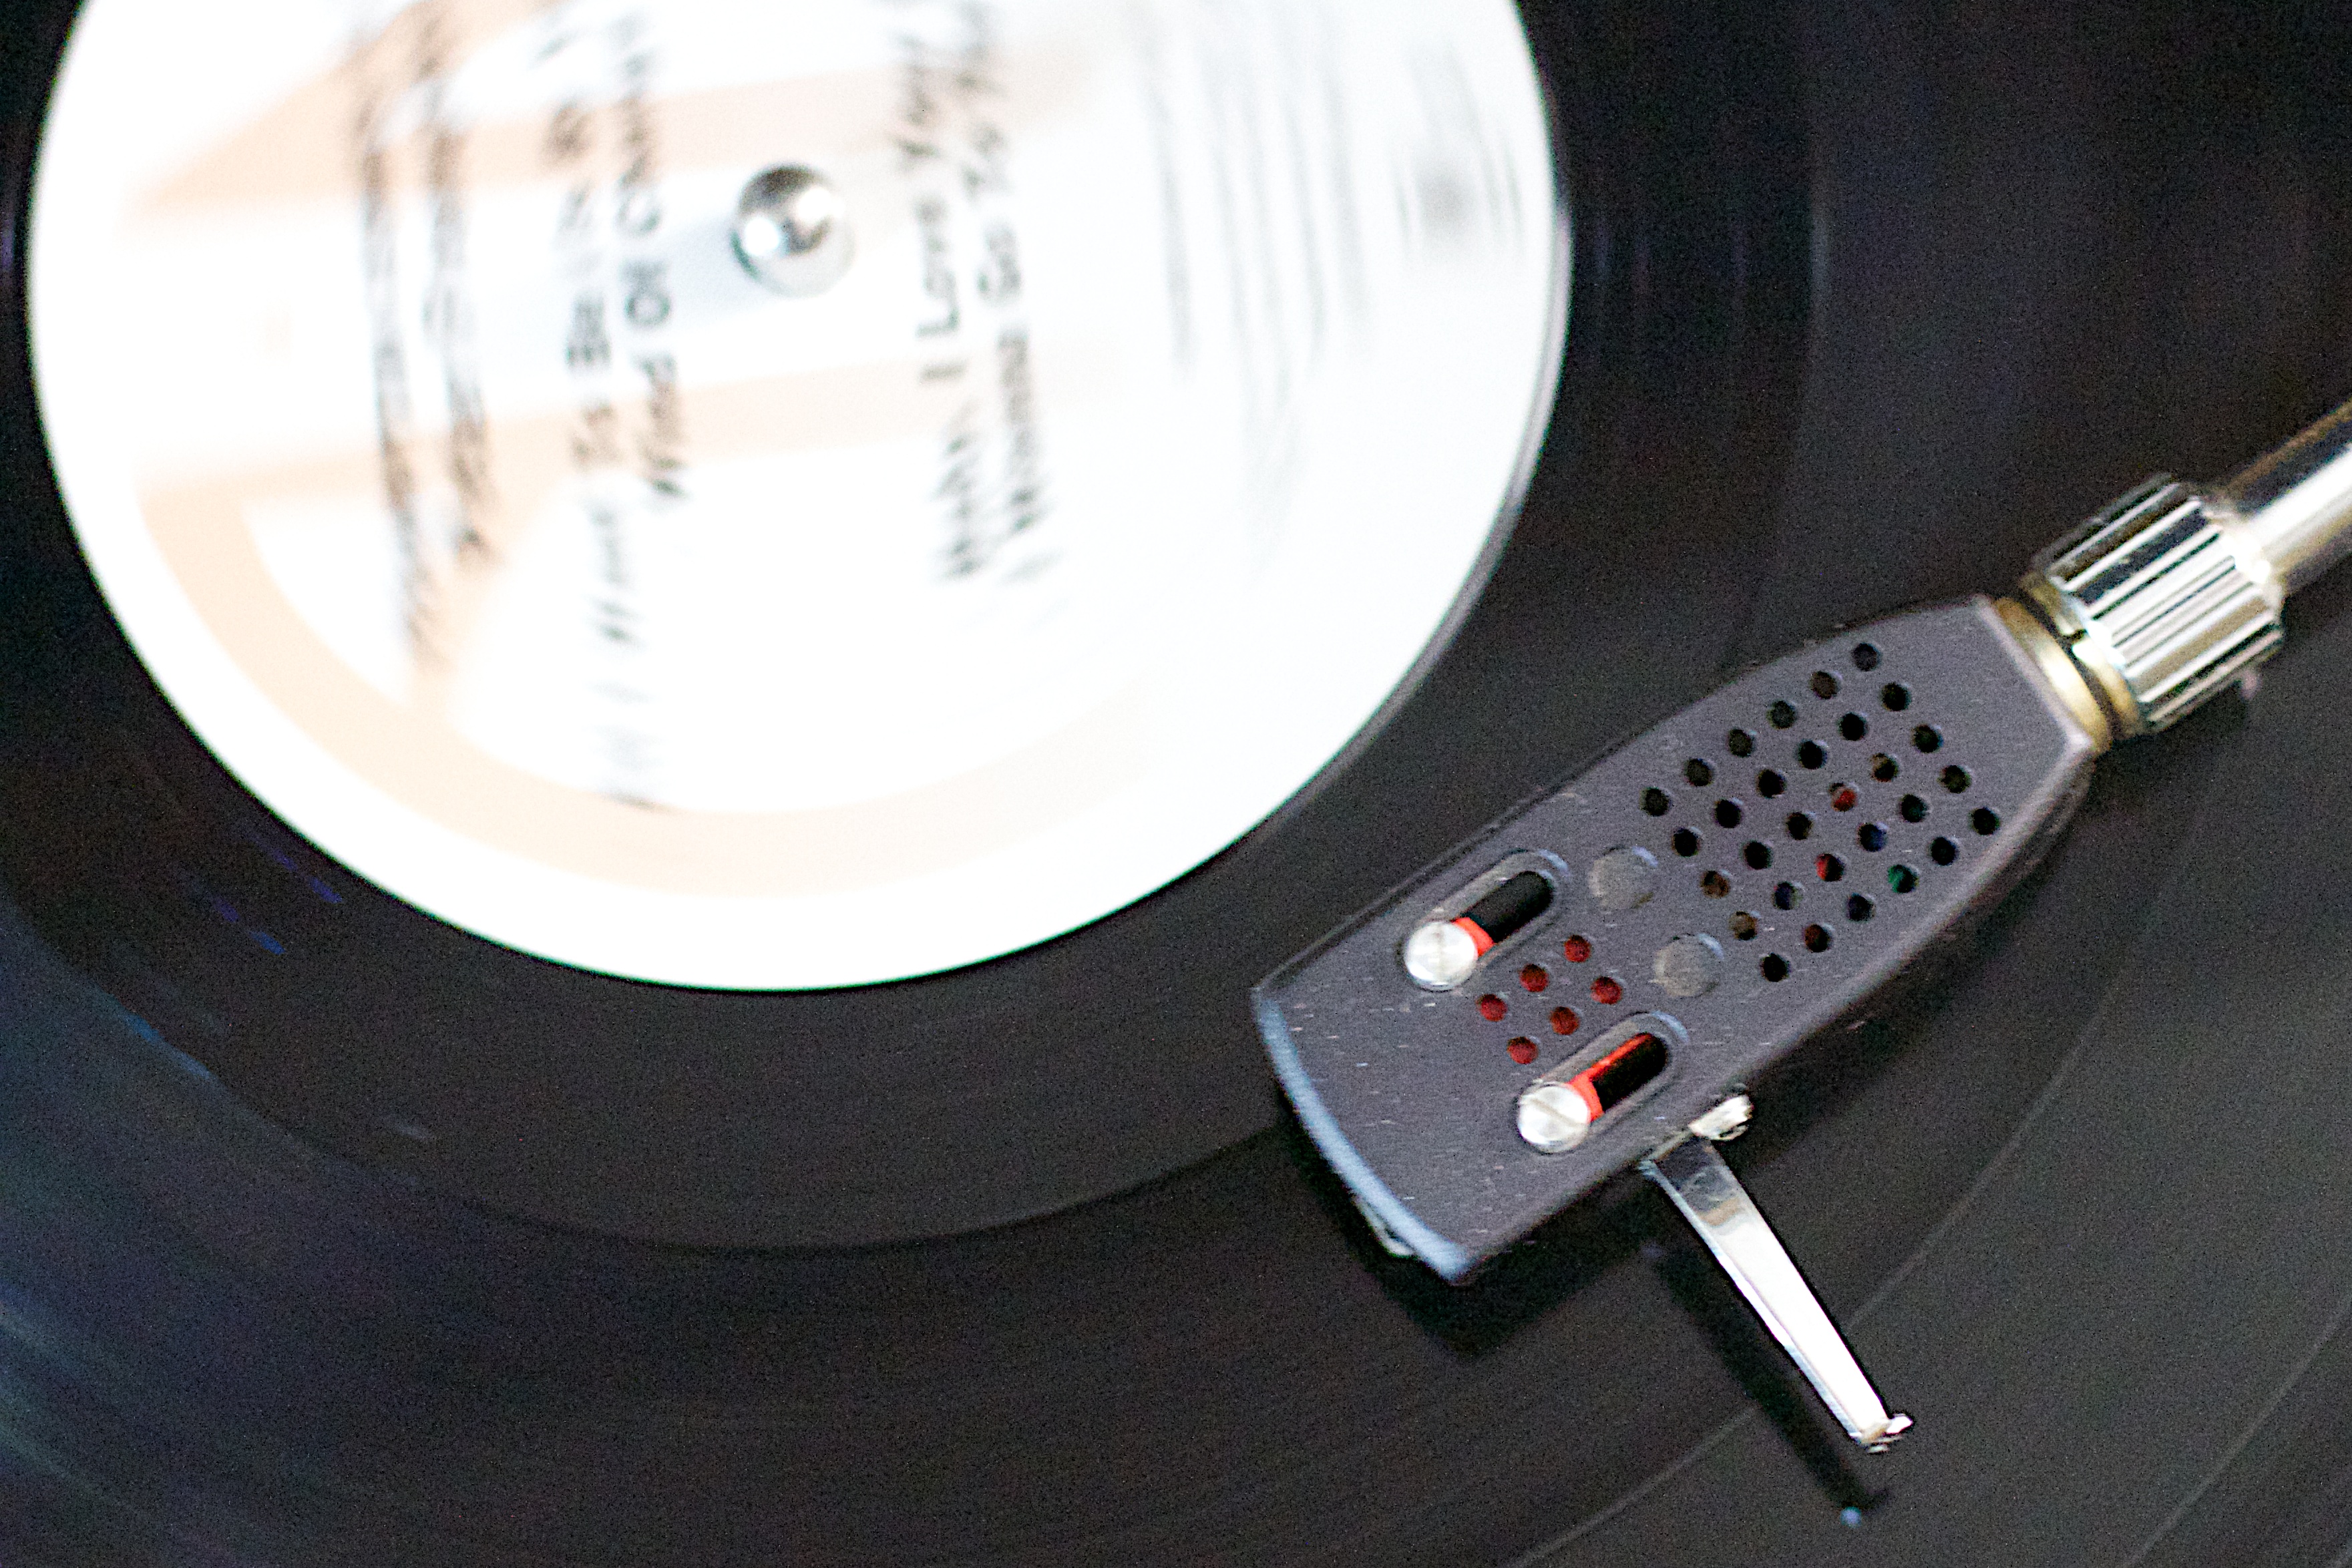
vinyl, light, white, guitar, lighting